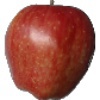
Label: Apple Red 1